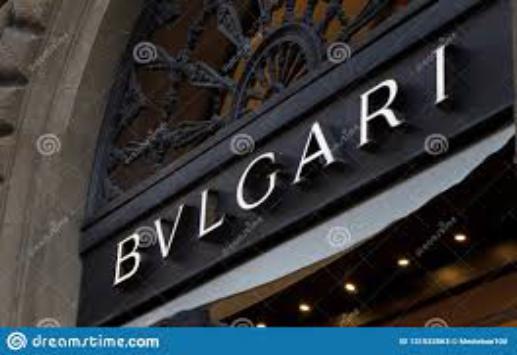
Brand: Bulgari
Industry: Clothes